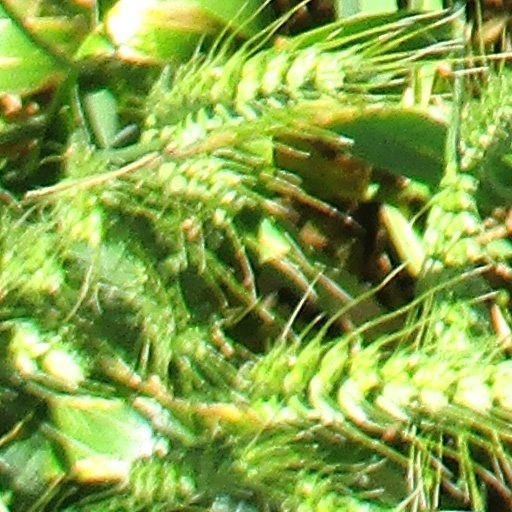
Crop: wheat